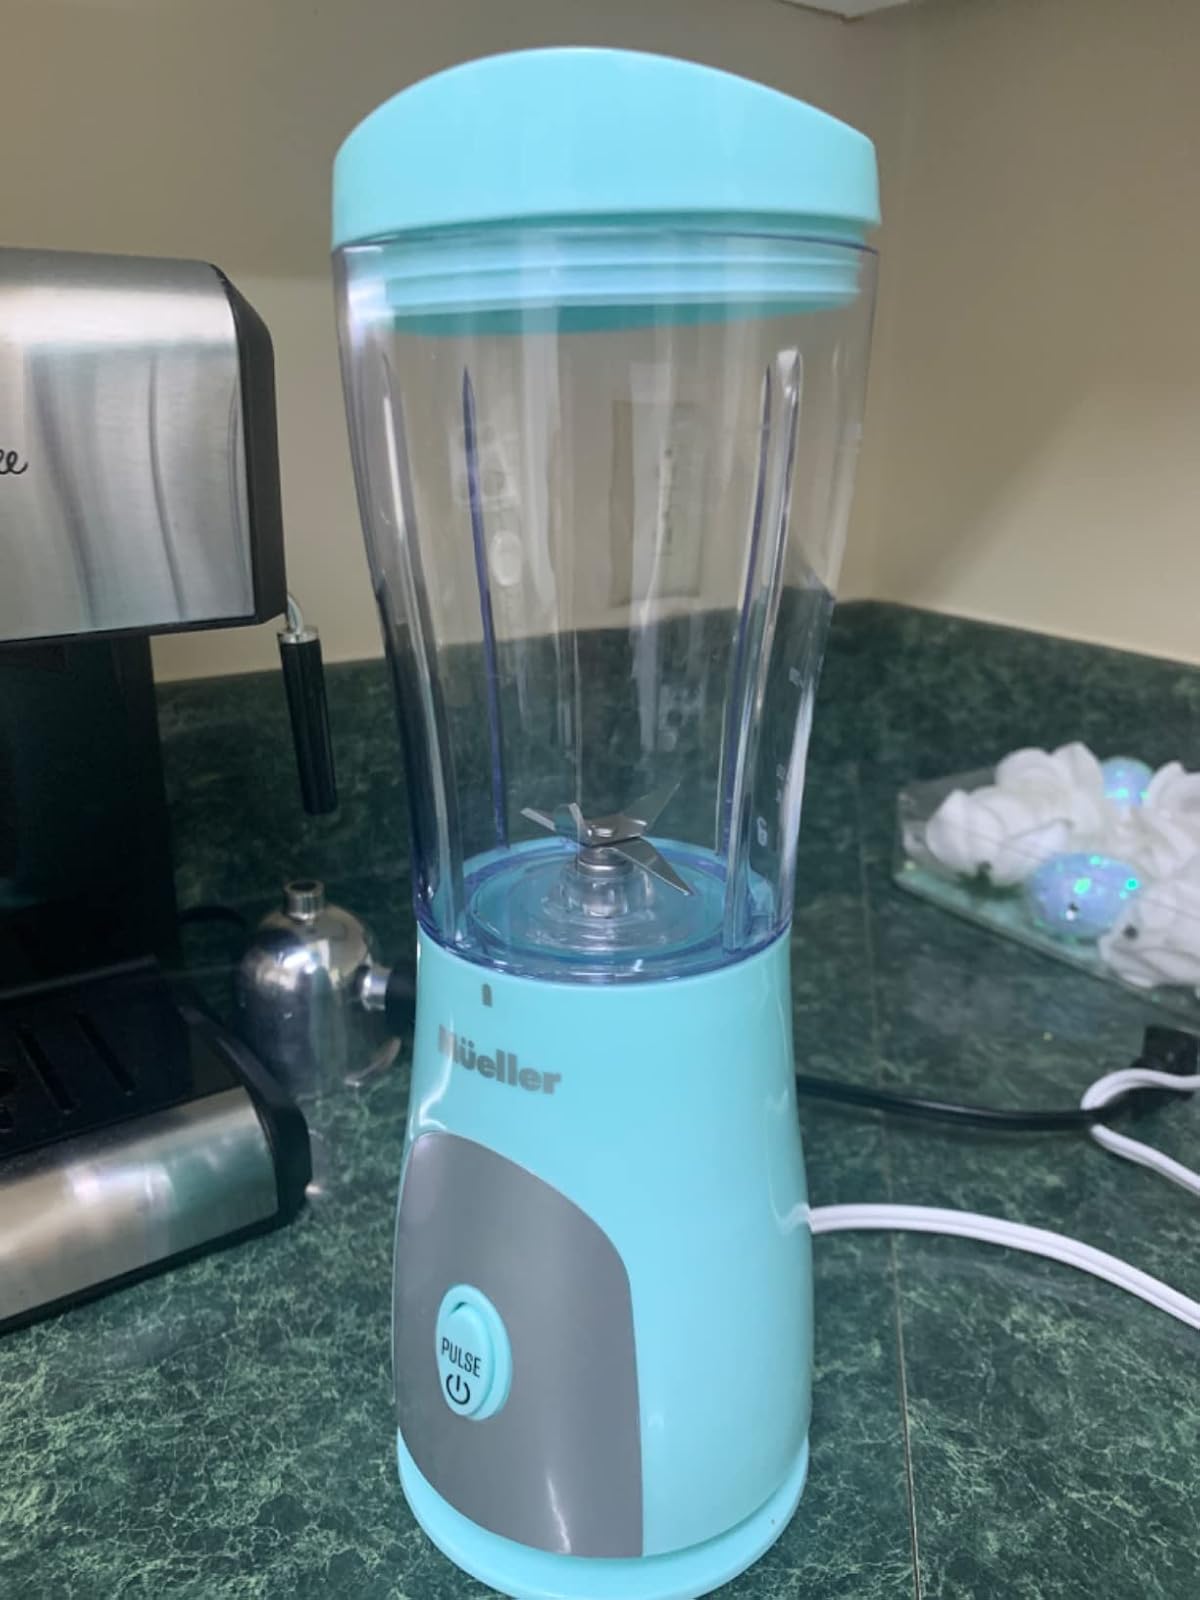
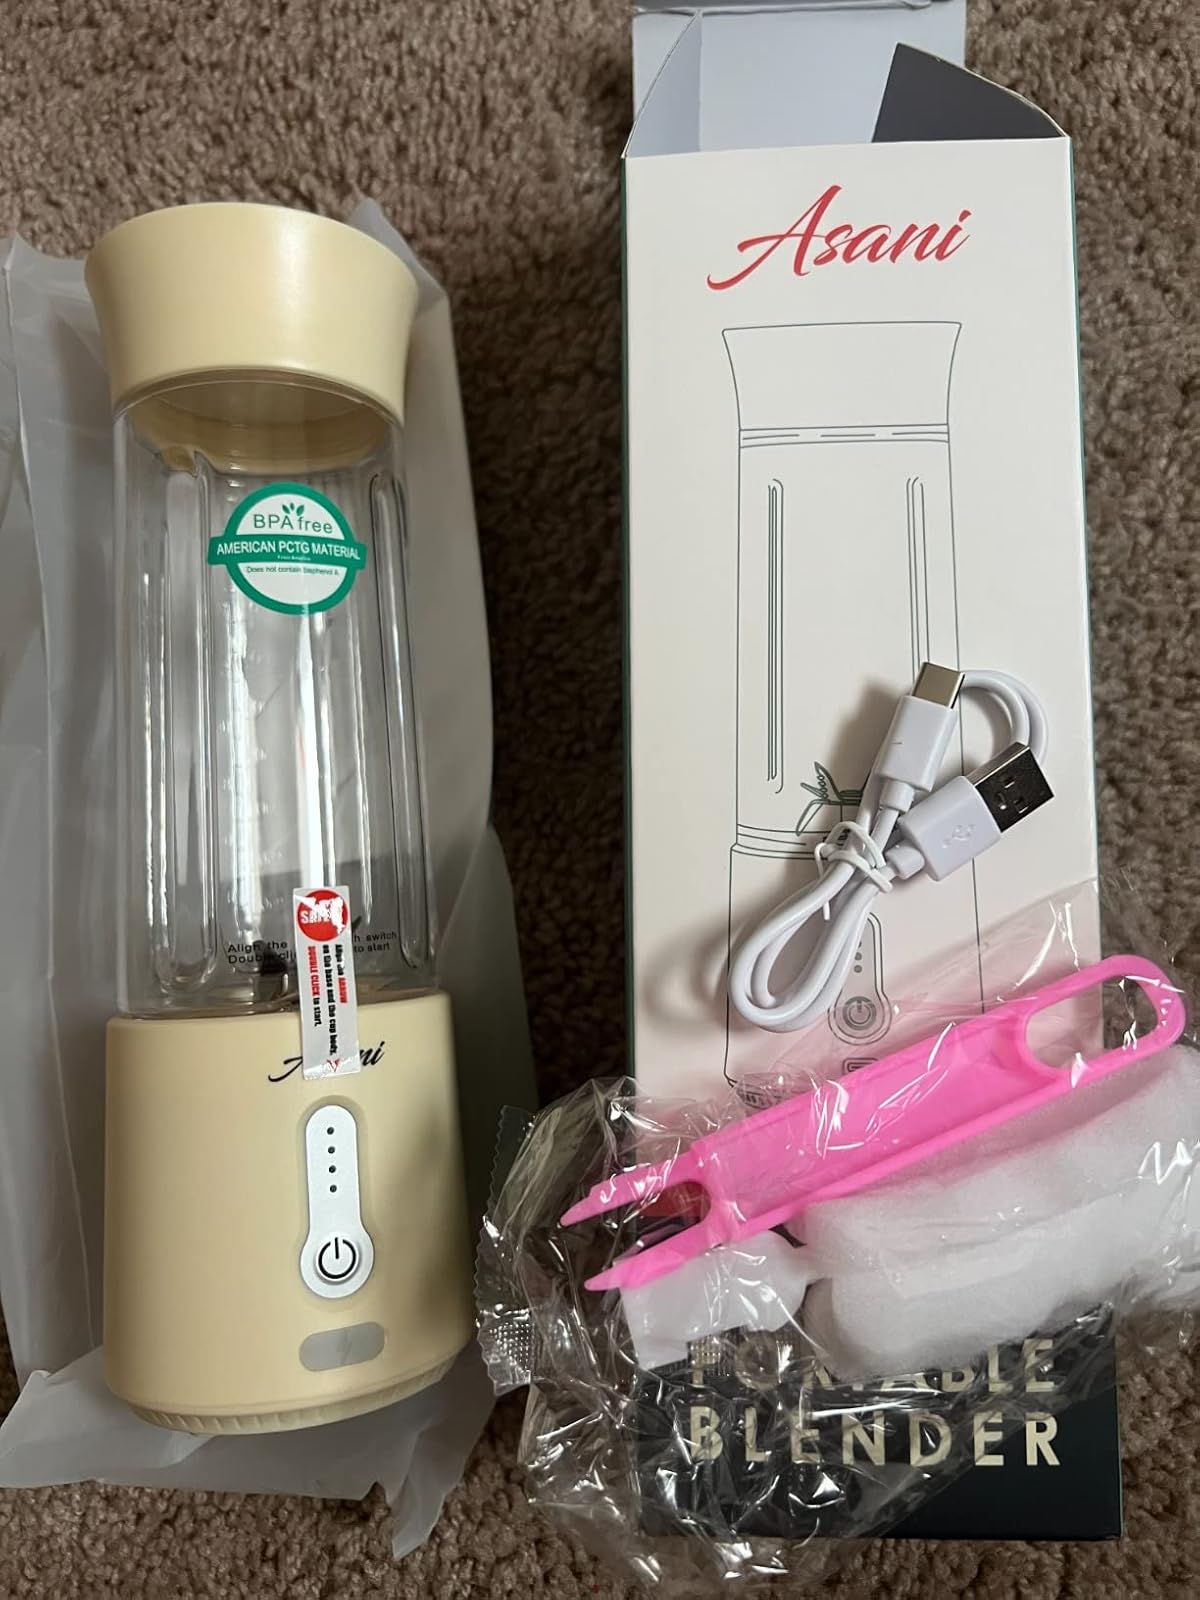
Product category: items_blender
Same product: no